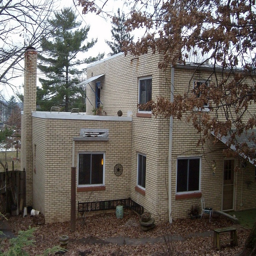
a view of the back of our house .